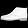
Label: Ankle boot